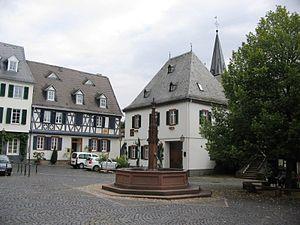
Oestrich-Winkel est une ville de Hesse, située dans l'Arrondissement de Rheingau-Taunus, dans le district de Darmstadt. C’est une ville du Rheingau, elle est connue pour ses cultures de vigne.